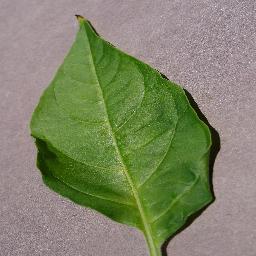
Label: Pepper,_bell___healthy